General Motors proving grounds

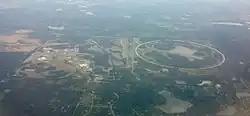
Aerial photograph of the GM proving grounds in Milford, Michigan

The General Motors Milford Proving Ground was the industry's first dedicated automobile testing facility when it opened in 1924. It is the longest continuously operating proving ground in the world. It is located in Milford, Michigan and covers . 4,800 staff work in its 142 buildings today. The proving ground includes the equivalent of of roads representative of conditions found on public roadways and other specialty surfaces for vehicle testing. Some roads are open only to drivers who have passed special performance driving training.